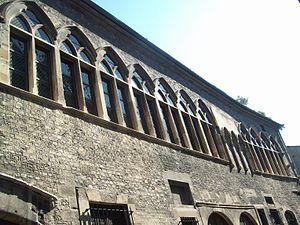
La ville de Reims, classée ville d'art et d'histoire, dispose d'un important patrimoine architectural et touristique et d'un grand nombre de monuments historiques. Cet article présente ces monuments et lieux.